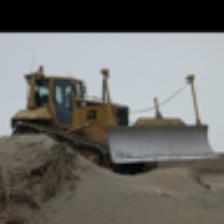
Label: NonHuman